Fort Collins Armory

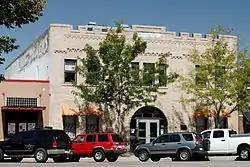

Fort Collins Armory in Fort Collins, Colorado is a historic armory building designed by local architect Arthur M. Garbutt. It was built in 1907, and it was listed on the National Register of Historic Places in 2002.